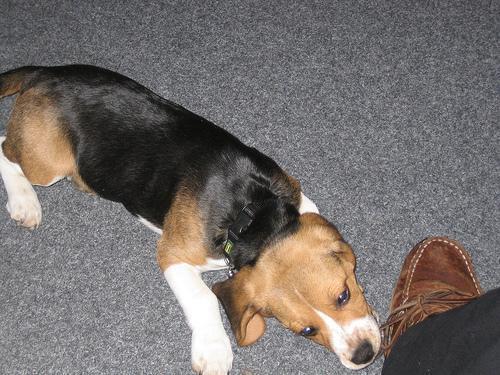
beagle